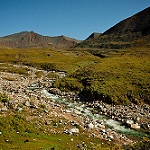
Scene: Outdoor